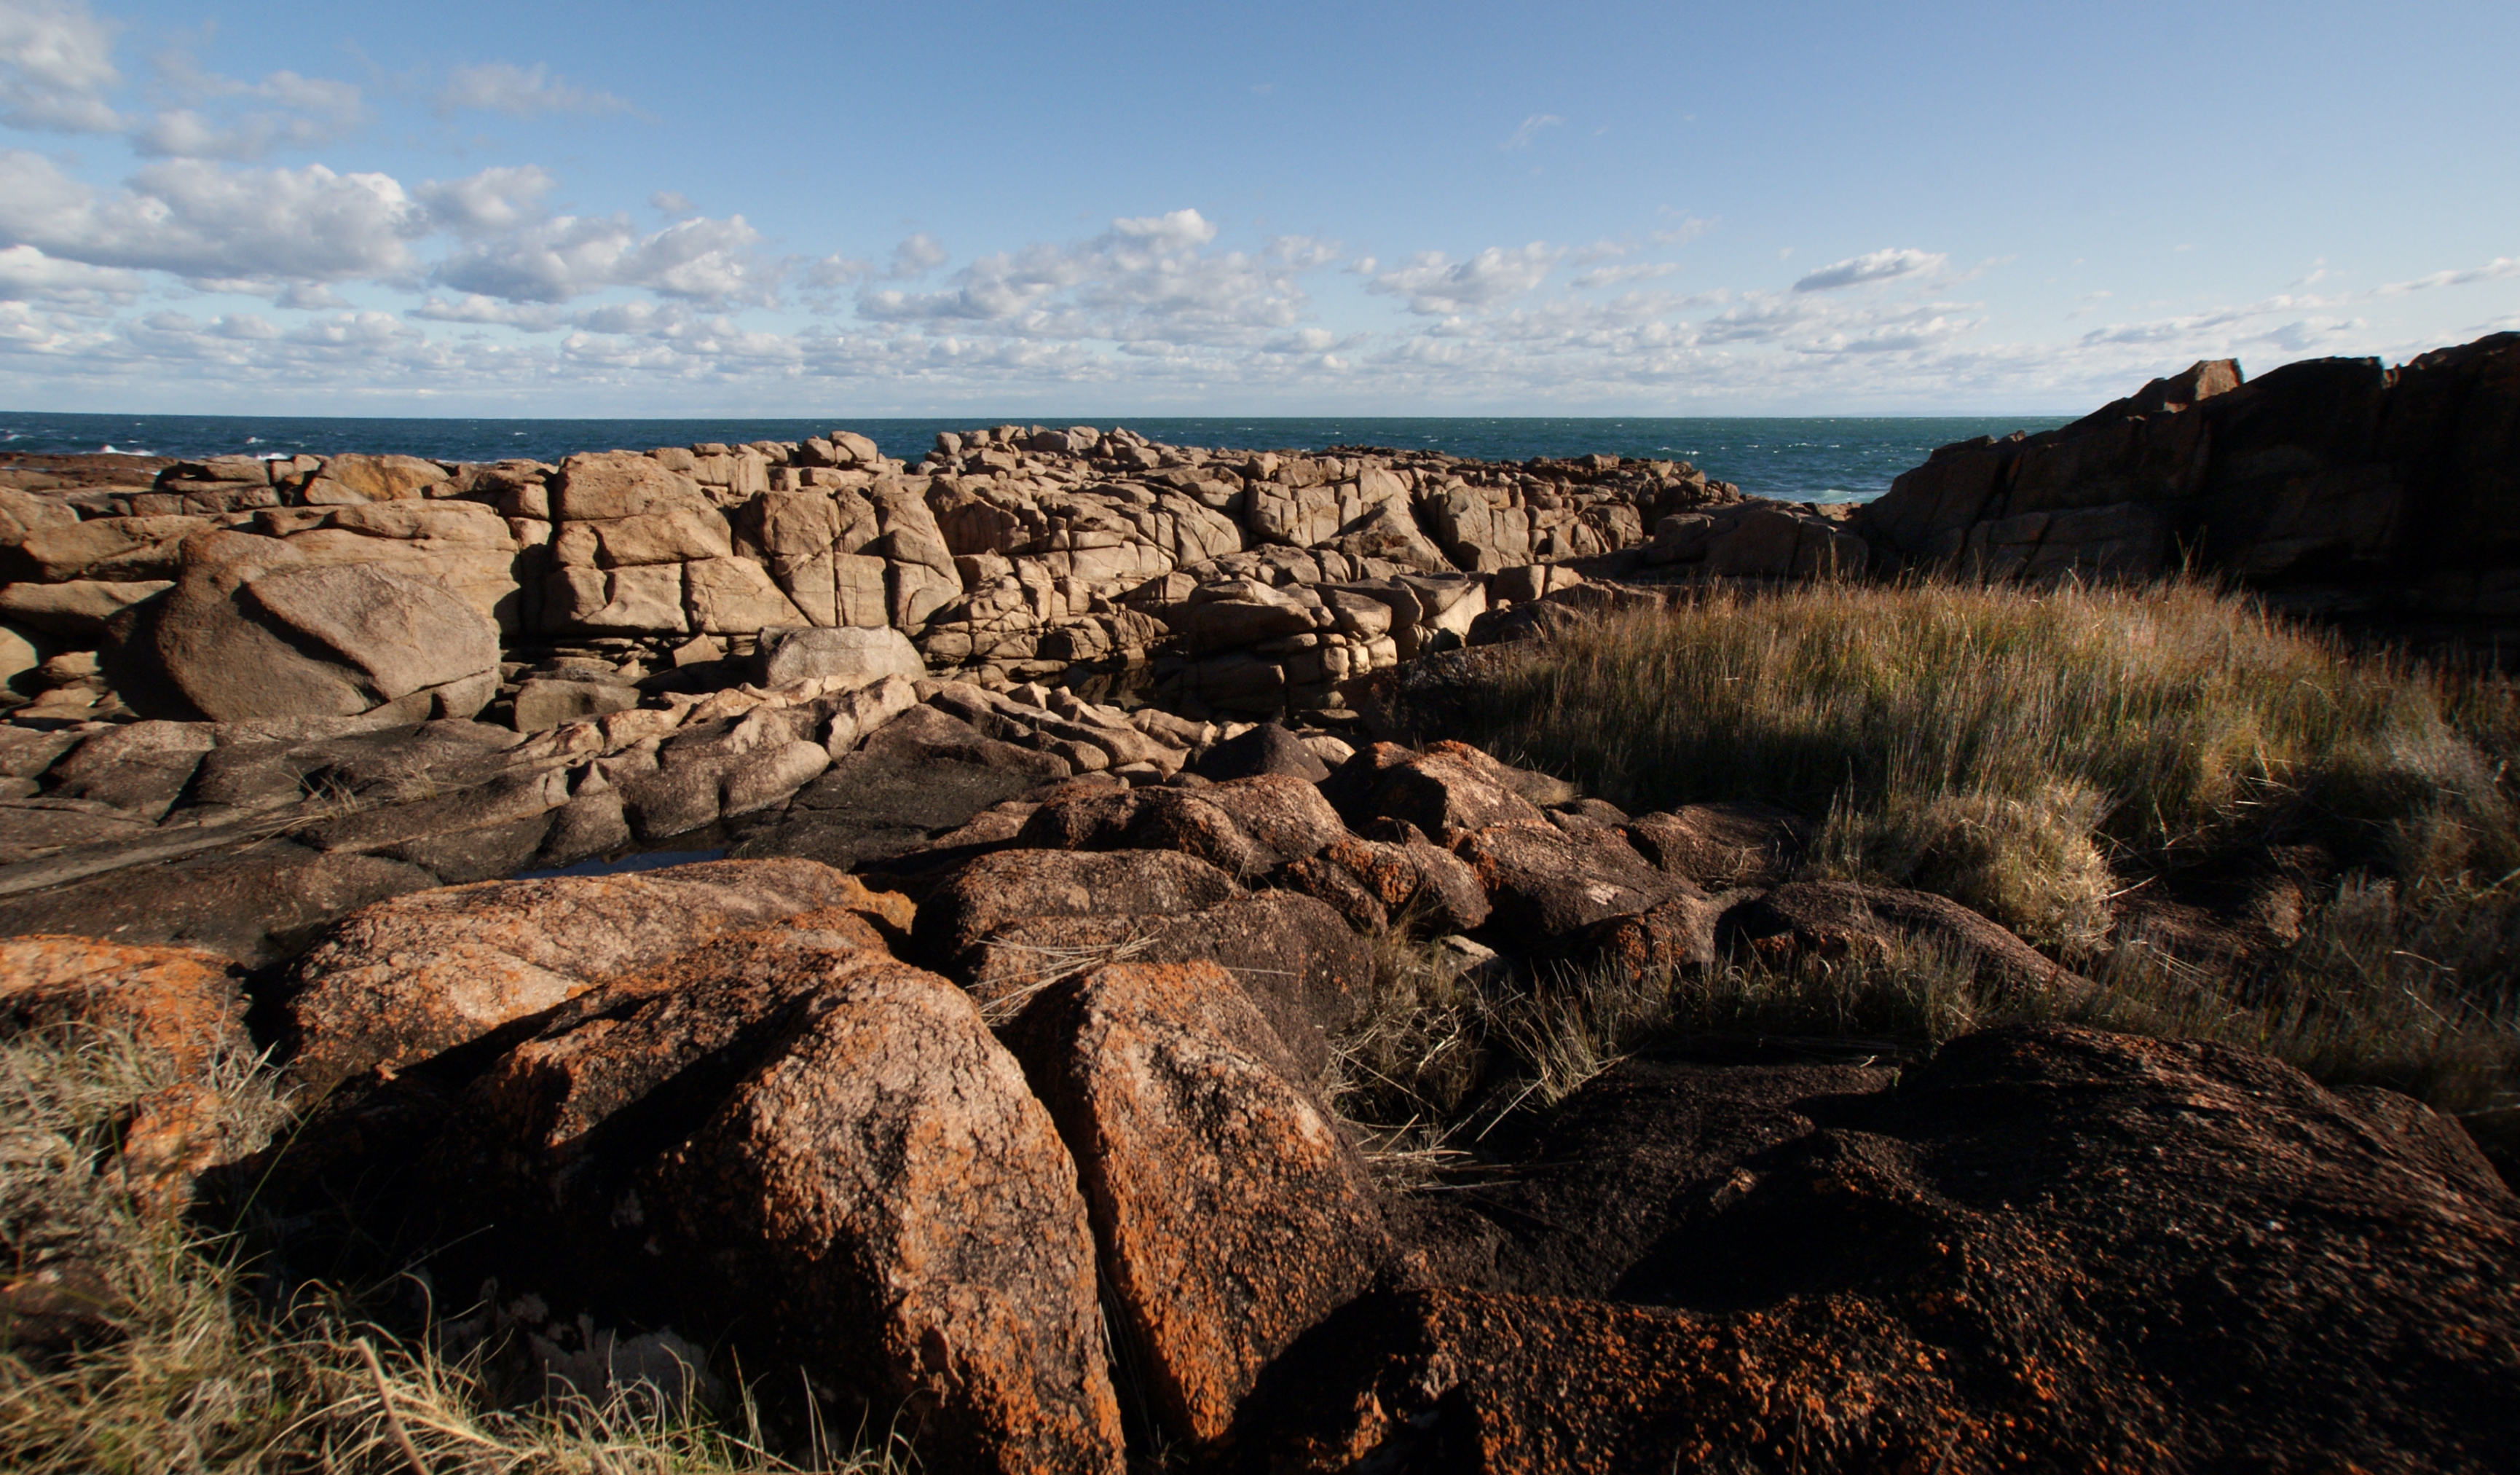
landscape, sea, coast, rock, wilderness, mountain, coastline, formation, cliff, terrain, national park, material, australia, nsw, rocks, geology, badlands, plateau, sonyalpha, portstephens, cape, wadi, landform, natural environment, geographical feature